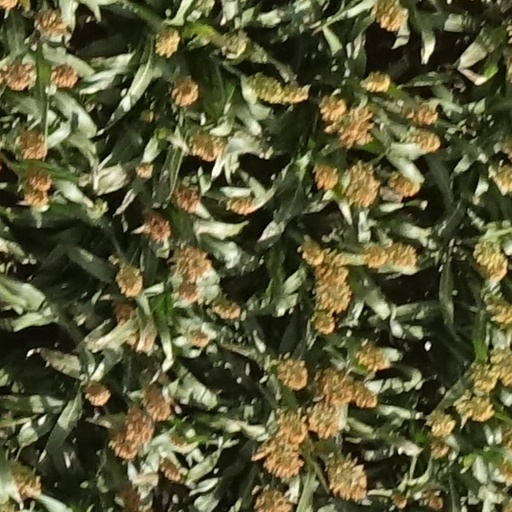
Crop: sorghum